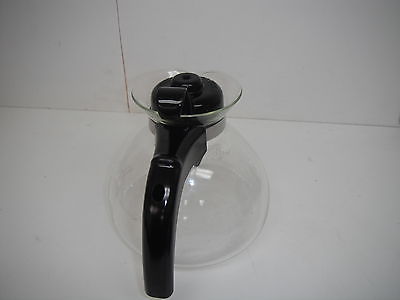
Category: kettle